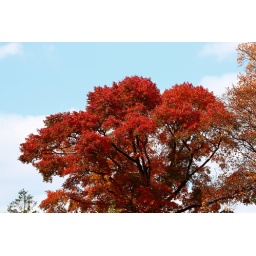
Red fall foliage on tree next to Woodend Mansion, home of the Woodend Nature Sanctuary, in Chevy Chase, MD.